Staffordshire figure

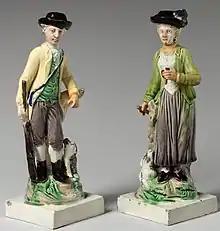
Sporting couple with dogs, c. 1780, Ralph Wood II. C. 8 inches, 20 cm. Lead-glazed earthenware (coloured lead glazes)

Staffordshire figures began to be produced around the 1740s, or perhaps the 1730s. Initially they had little or no painted colour, typically black dots to highlight eyes, buttons, or shoes. Early subjects included genre figures of ladies and gentlemen, musicians, lovers, soldiers and the like. Two elaborate group subjects were the "arbour group", with two lovers seated in front of a bocage of foliage, and the "pew group" of figures sitting on a high-backed bench. The arbour group is a simplification of porcelain groups, whereas the pew group is more original to Staffordshire. Typically it has two or three figures, with a woman in the centre; great attention is paid to details of hair and clothing. The setting is not church, as the usual name suggests, but a comfortable home or inn, where high-backed settles (protecting from draughts) were a common piece of furniture.